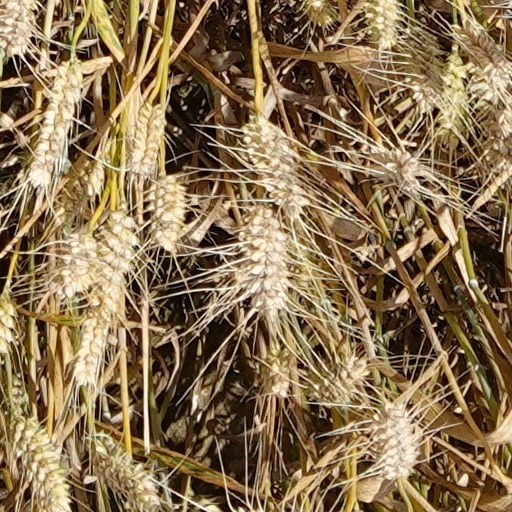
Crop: wheat